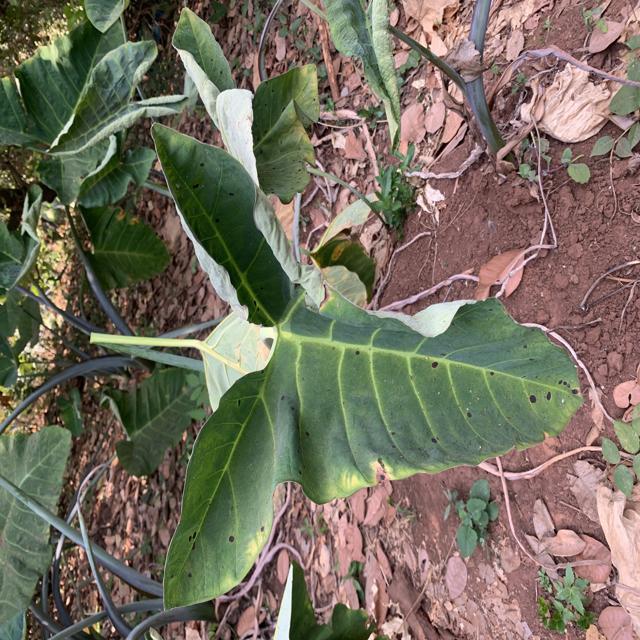
Label: Early_Blight